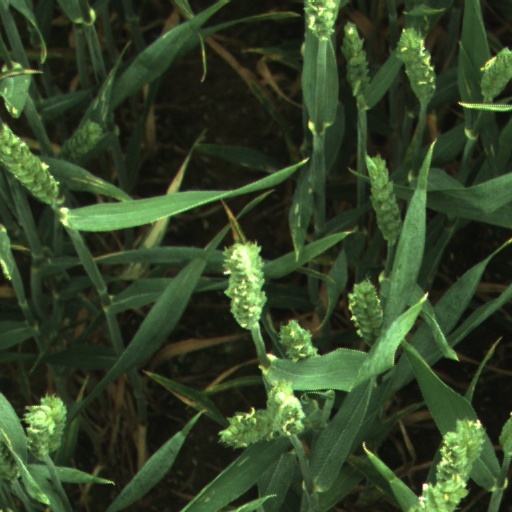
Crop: wheat